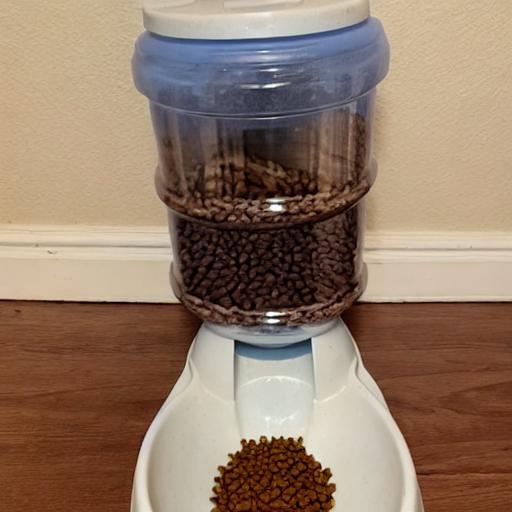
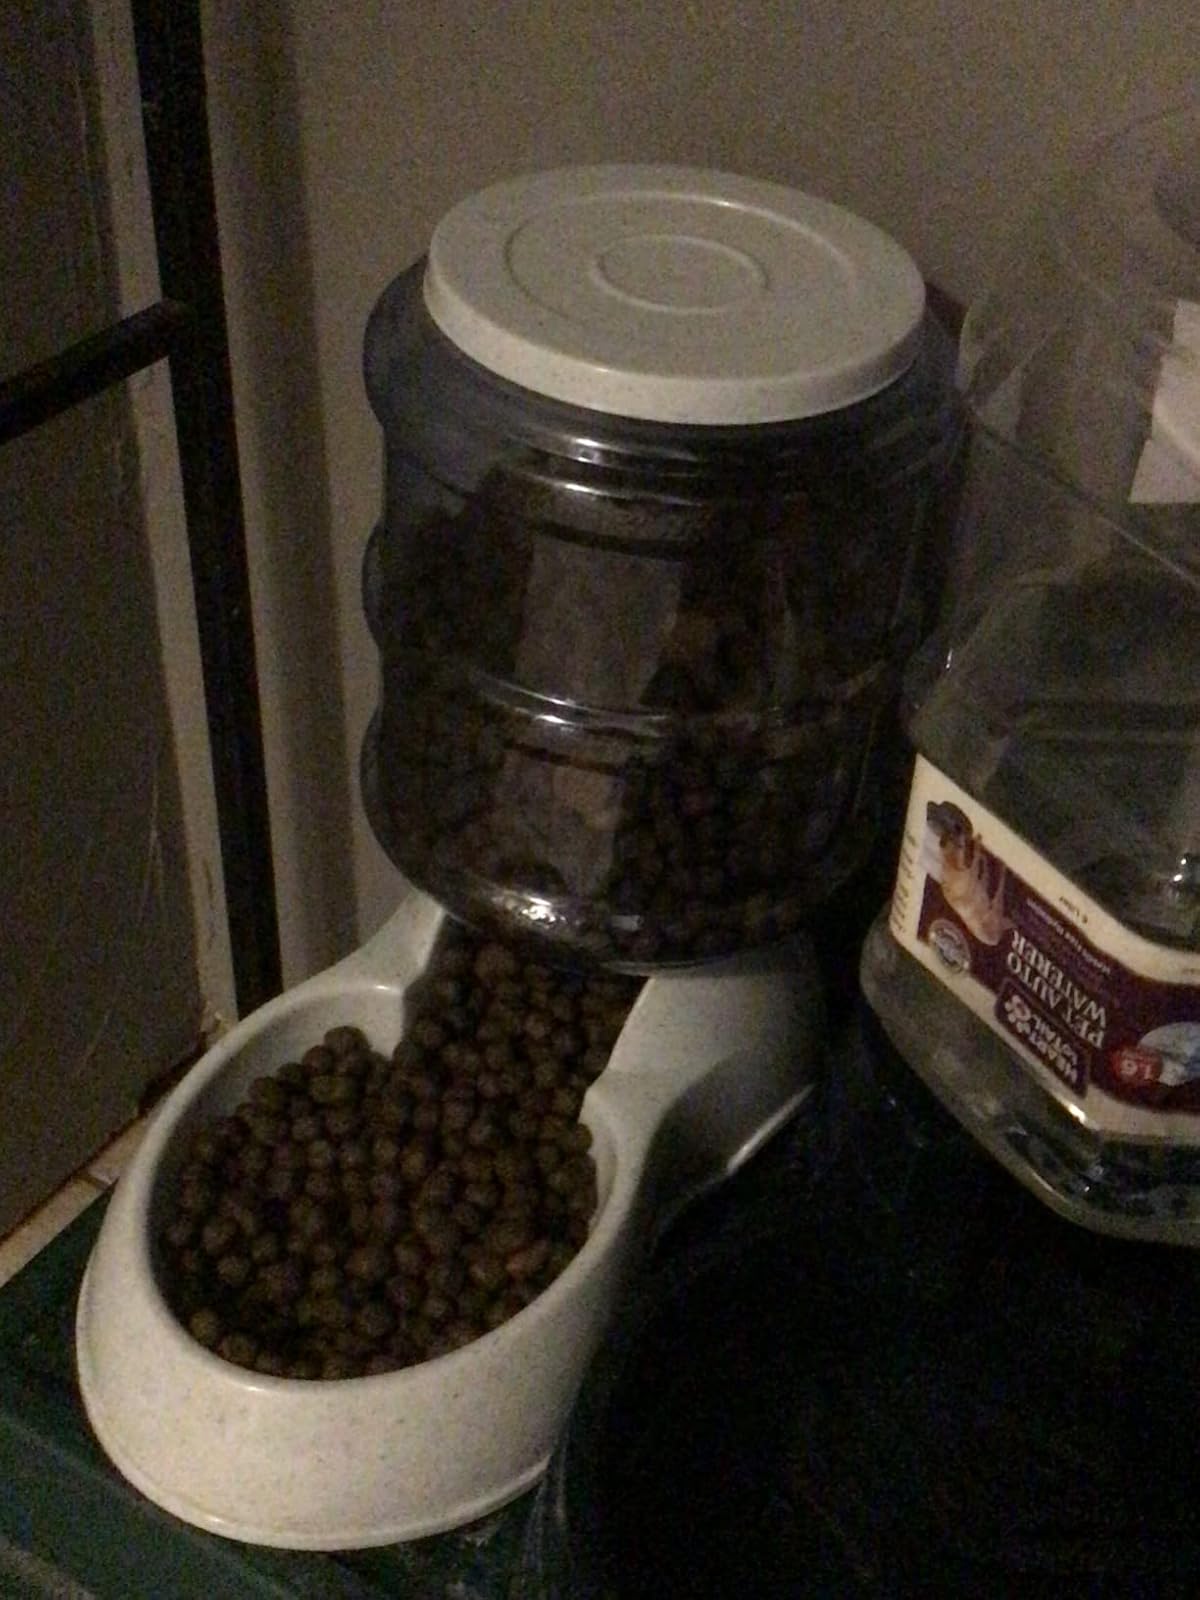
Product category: items_feeder
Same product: no